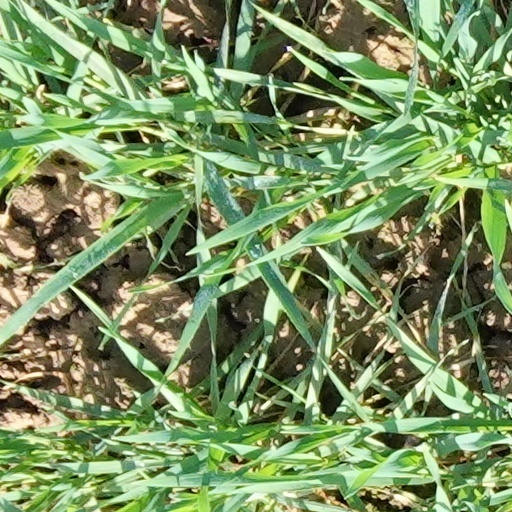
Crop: wheat